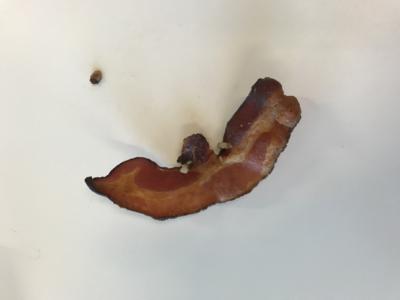
Label: generalcompost